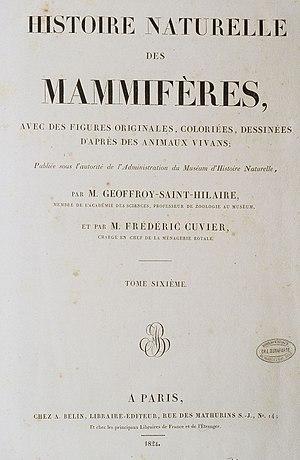
Étienne Geoffroy Saint-Hilaire, Frédéric Cuvier
Georges Frédéric Cuvier, né le 28 juin 1773 à Montbéliard et mort le 24 juillet 1838 à Strasbourg, est un zoologiste et paléontologue français.